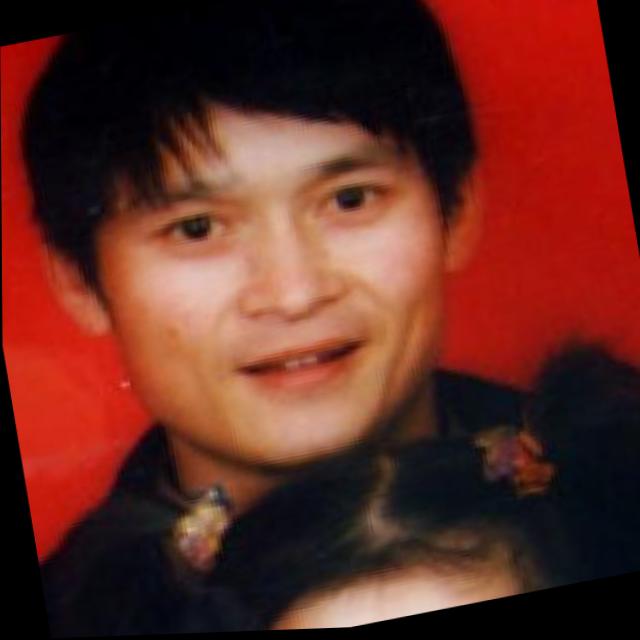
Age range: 21-44